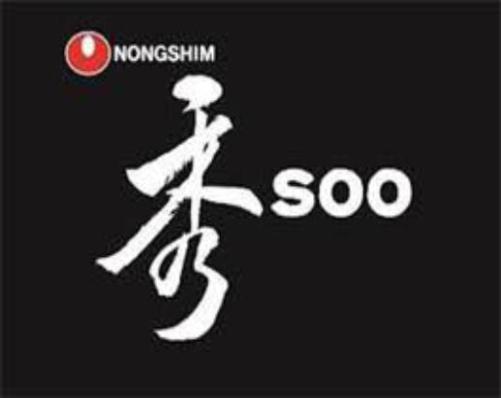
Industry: Food